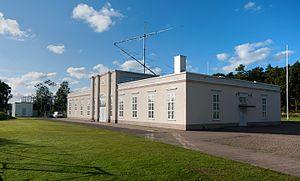
Cet article recense les sites inscrits au patrimoine mondial en Suède.